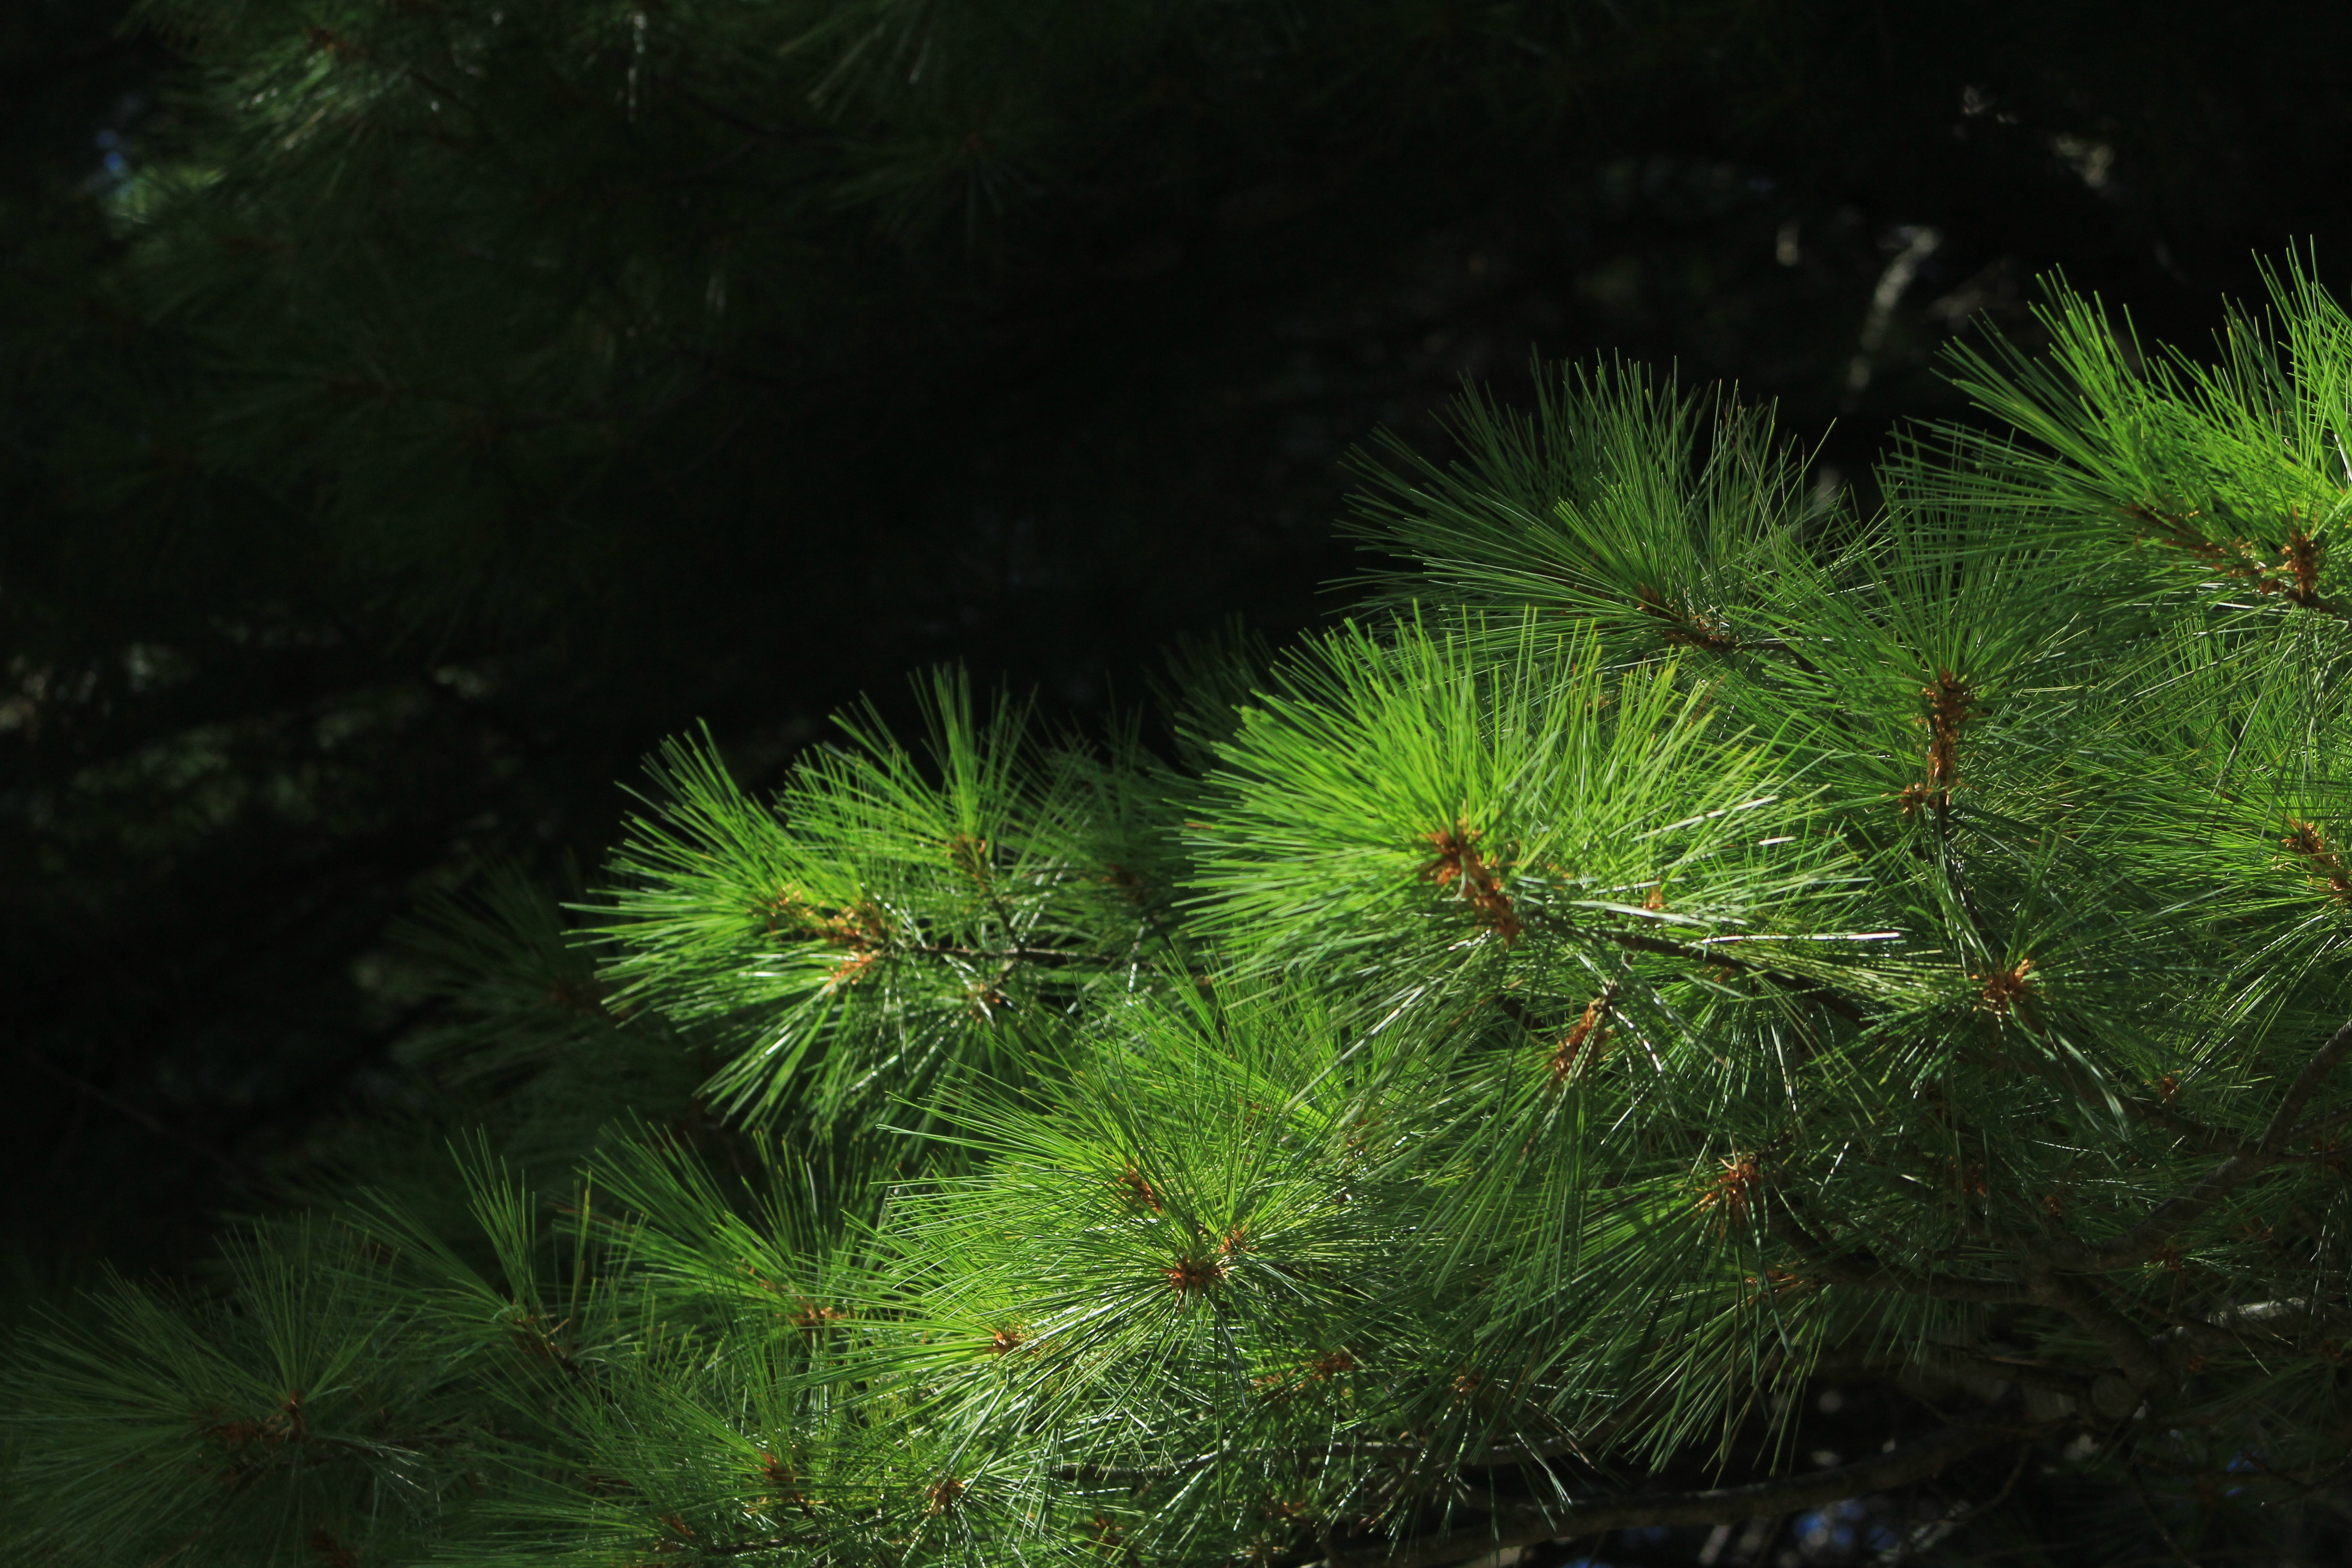
tree, nature, forest, grass, branch, plant, wood, leaf, flower, pine, environment, green, evergreen, botany, christmas, fir, flora, conifer, spruce, vegetation, needles, habitat, larch, ecosystem, macro photography, pine family, woody plant, temperate coniferous forest, land plant, arecales